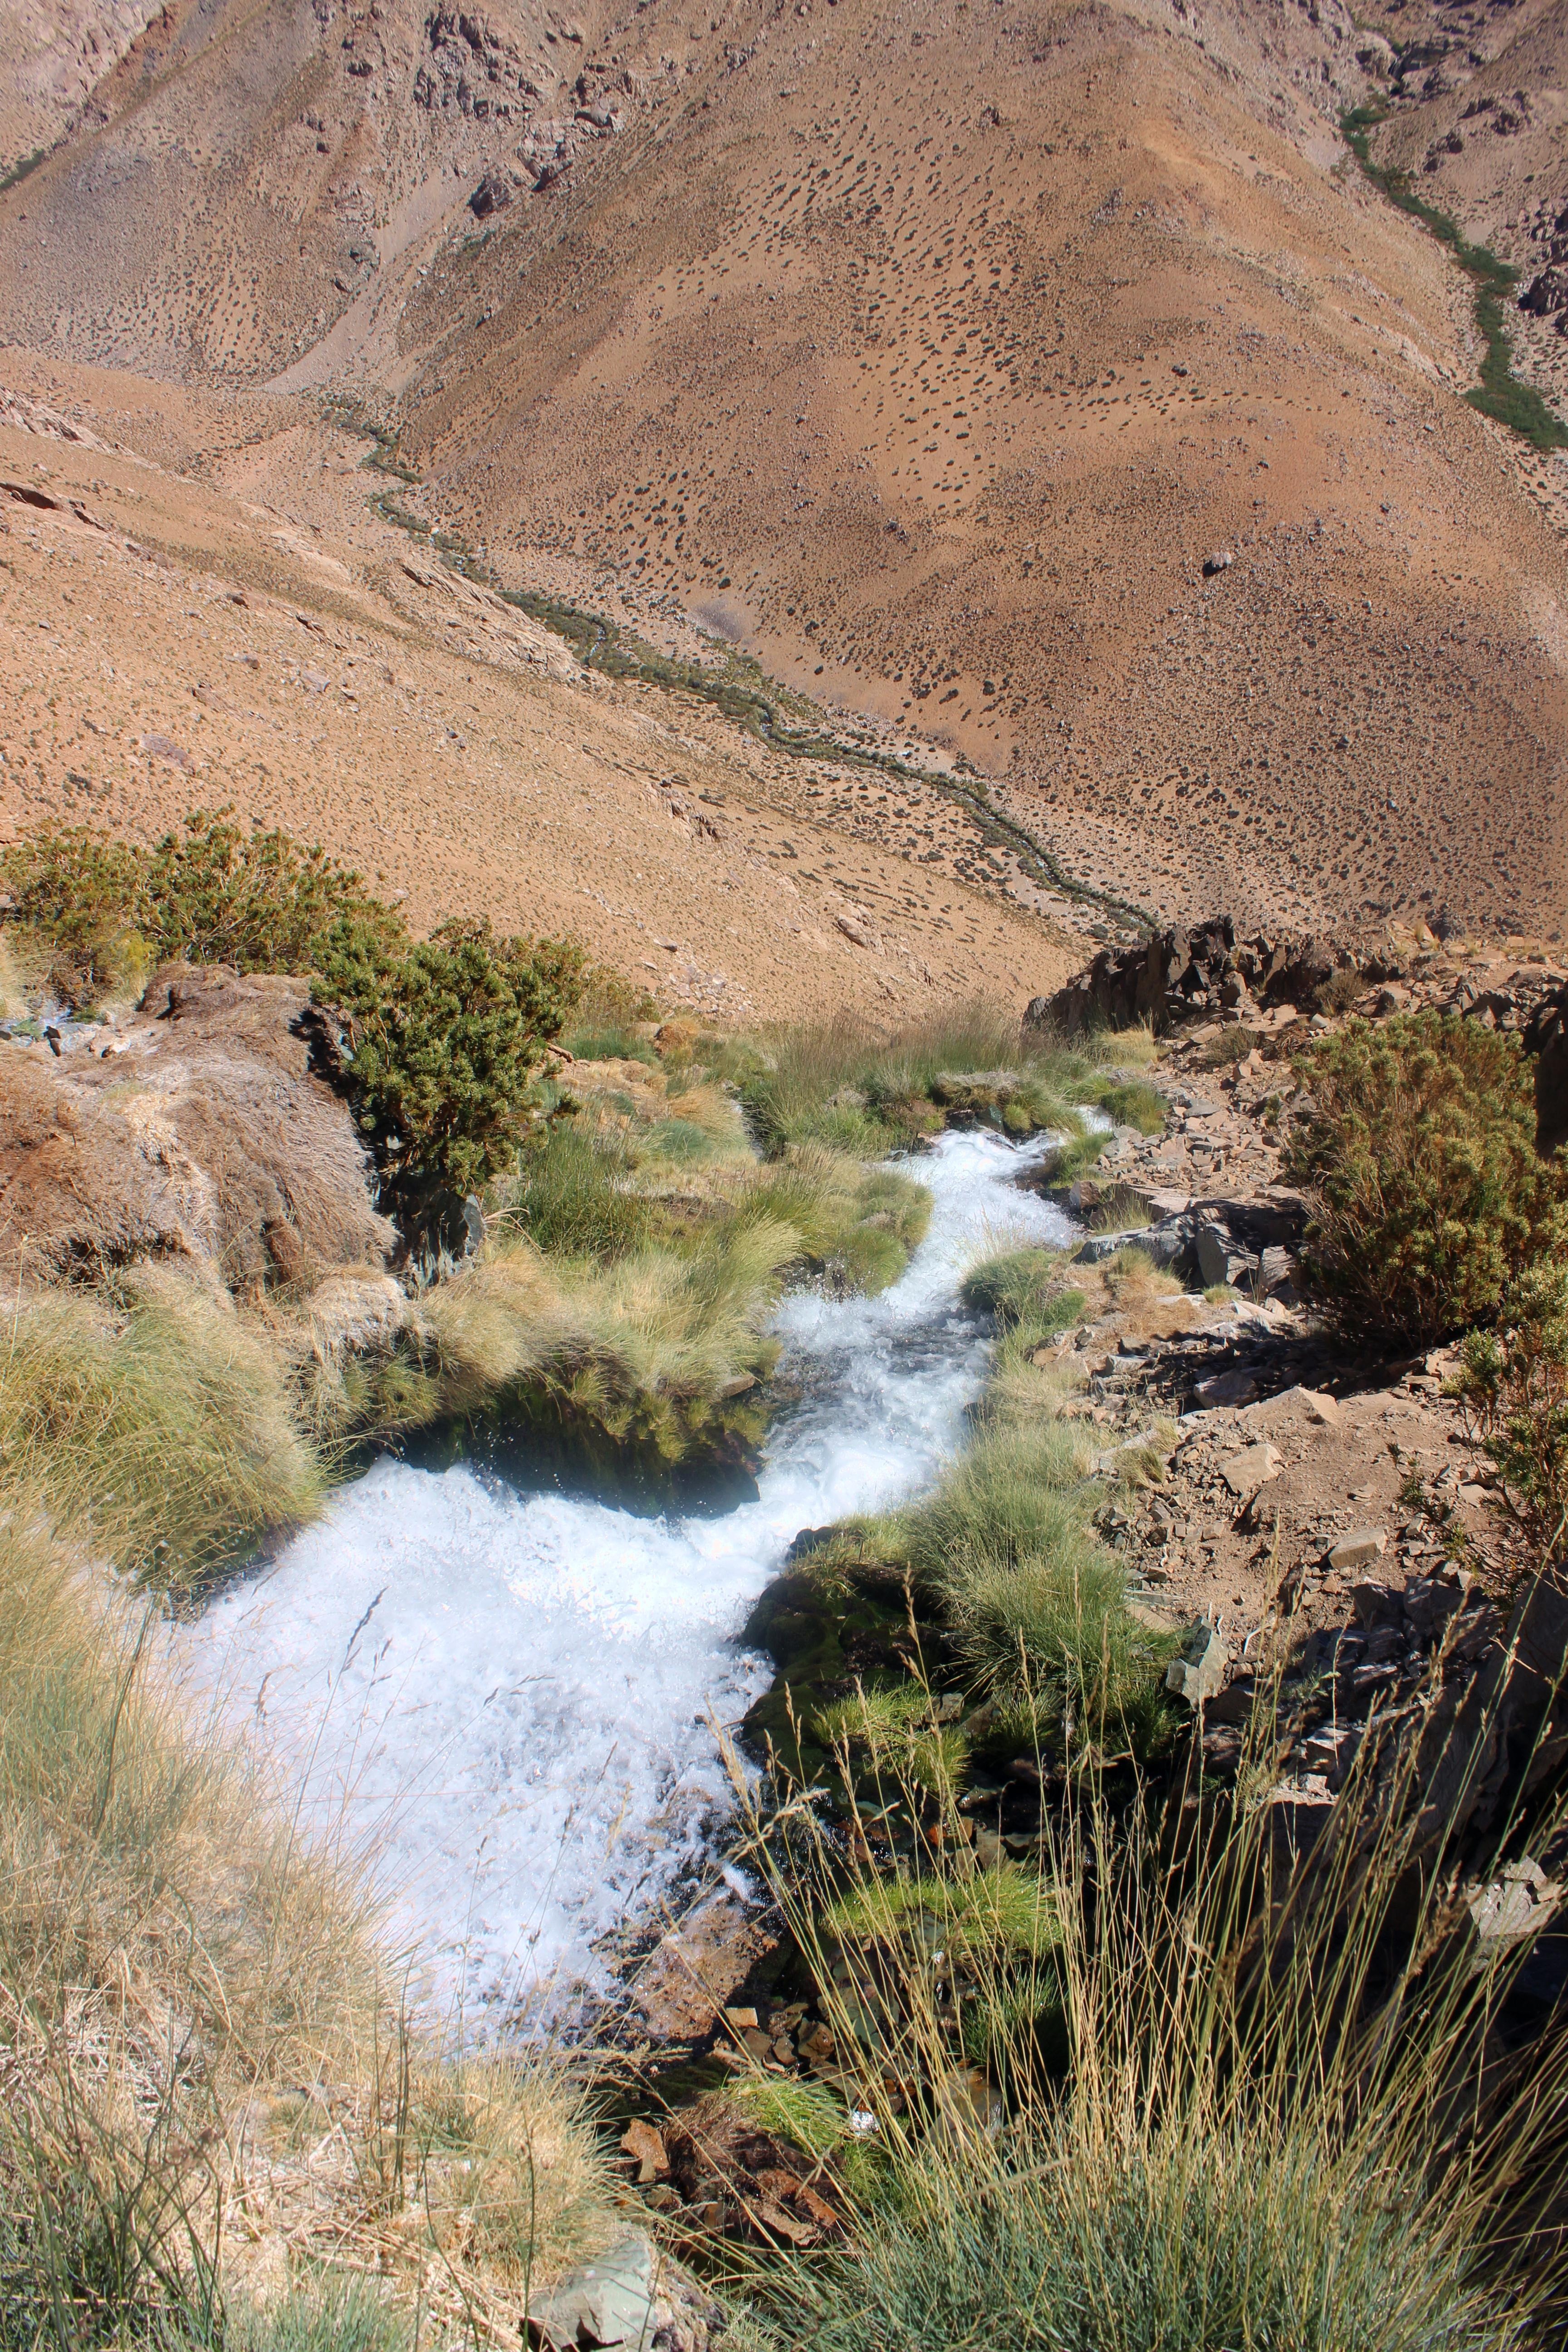
landscape, nature, rock, wilderness, mountain, trail, adventure, river, valley, stream, rapid, canyon, national park, chile, geology, badlands, plateau, water feature, ecosystem, wadi, landform, cochiguaz, geographical feature